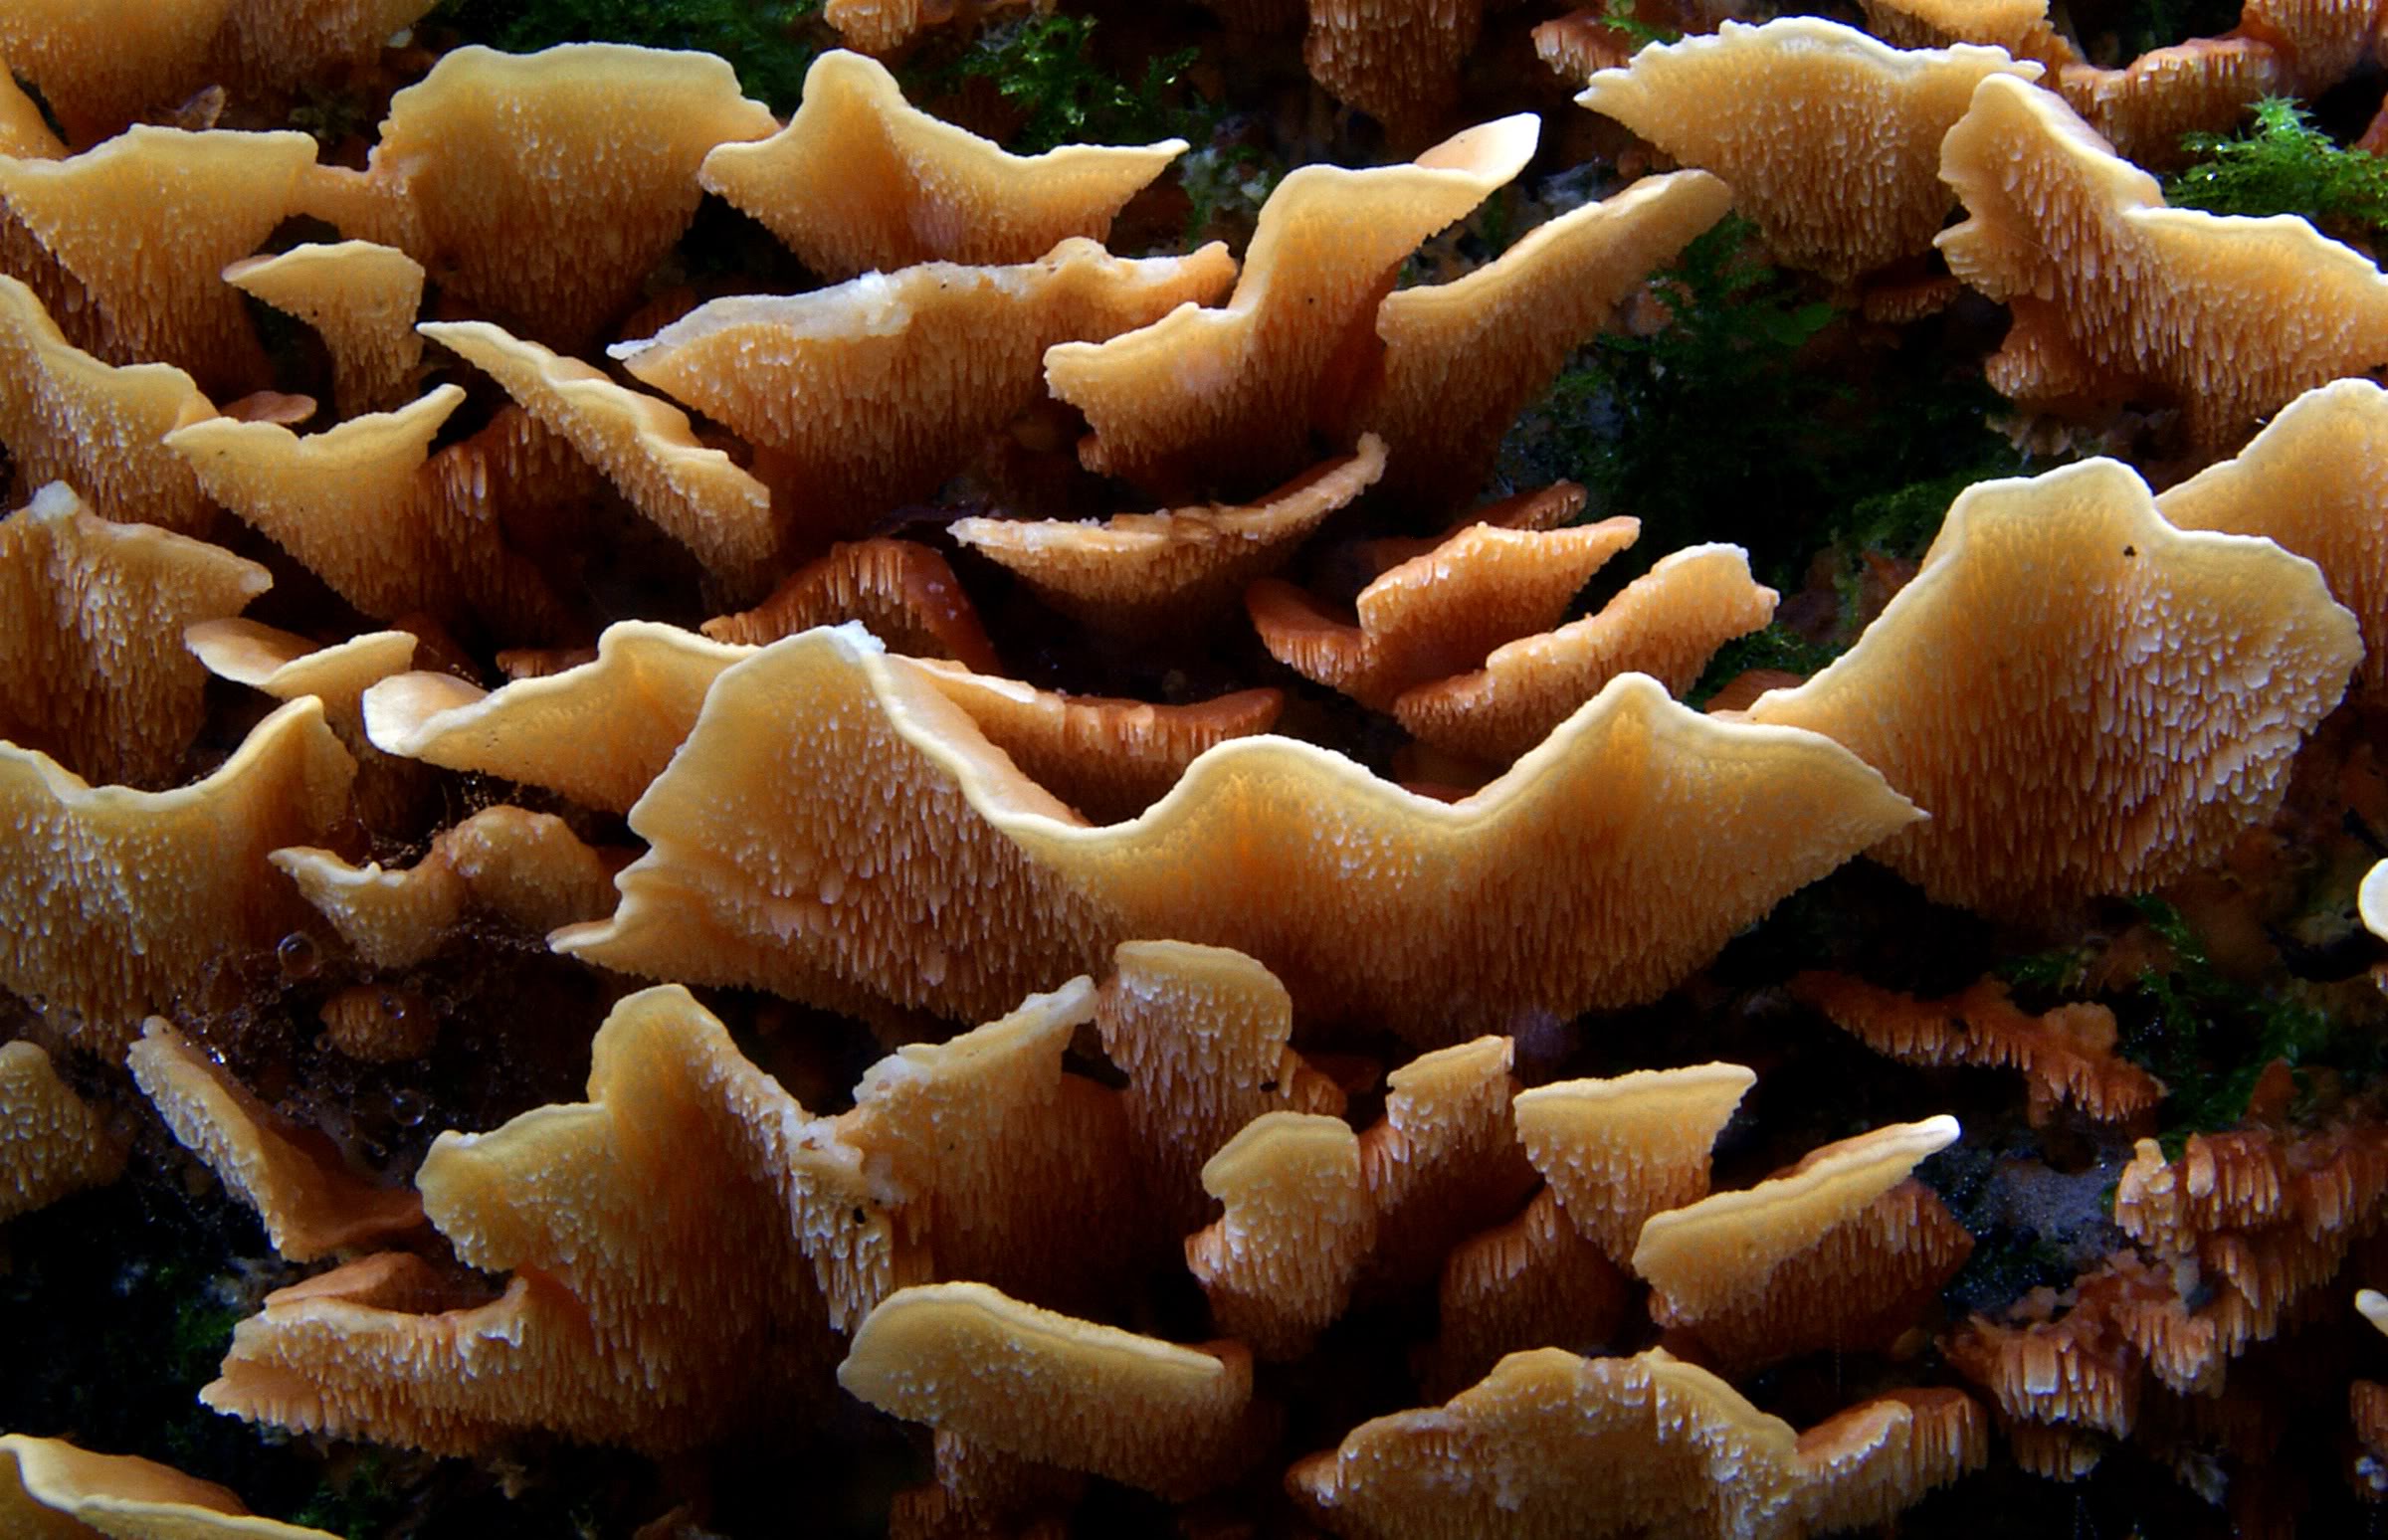
nature, dish, food, produce, mushroom, baking, cuisine, fungi, forrestfloor, antrodiellazonta, oyster mushroom, edible mushroom